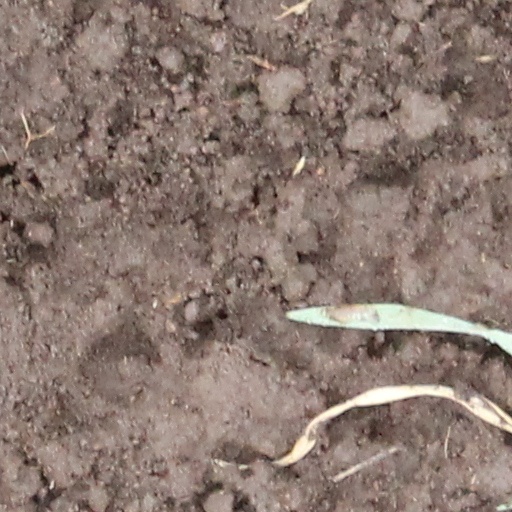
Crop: wheat